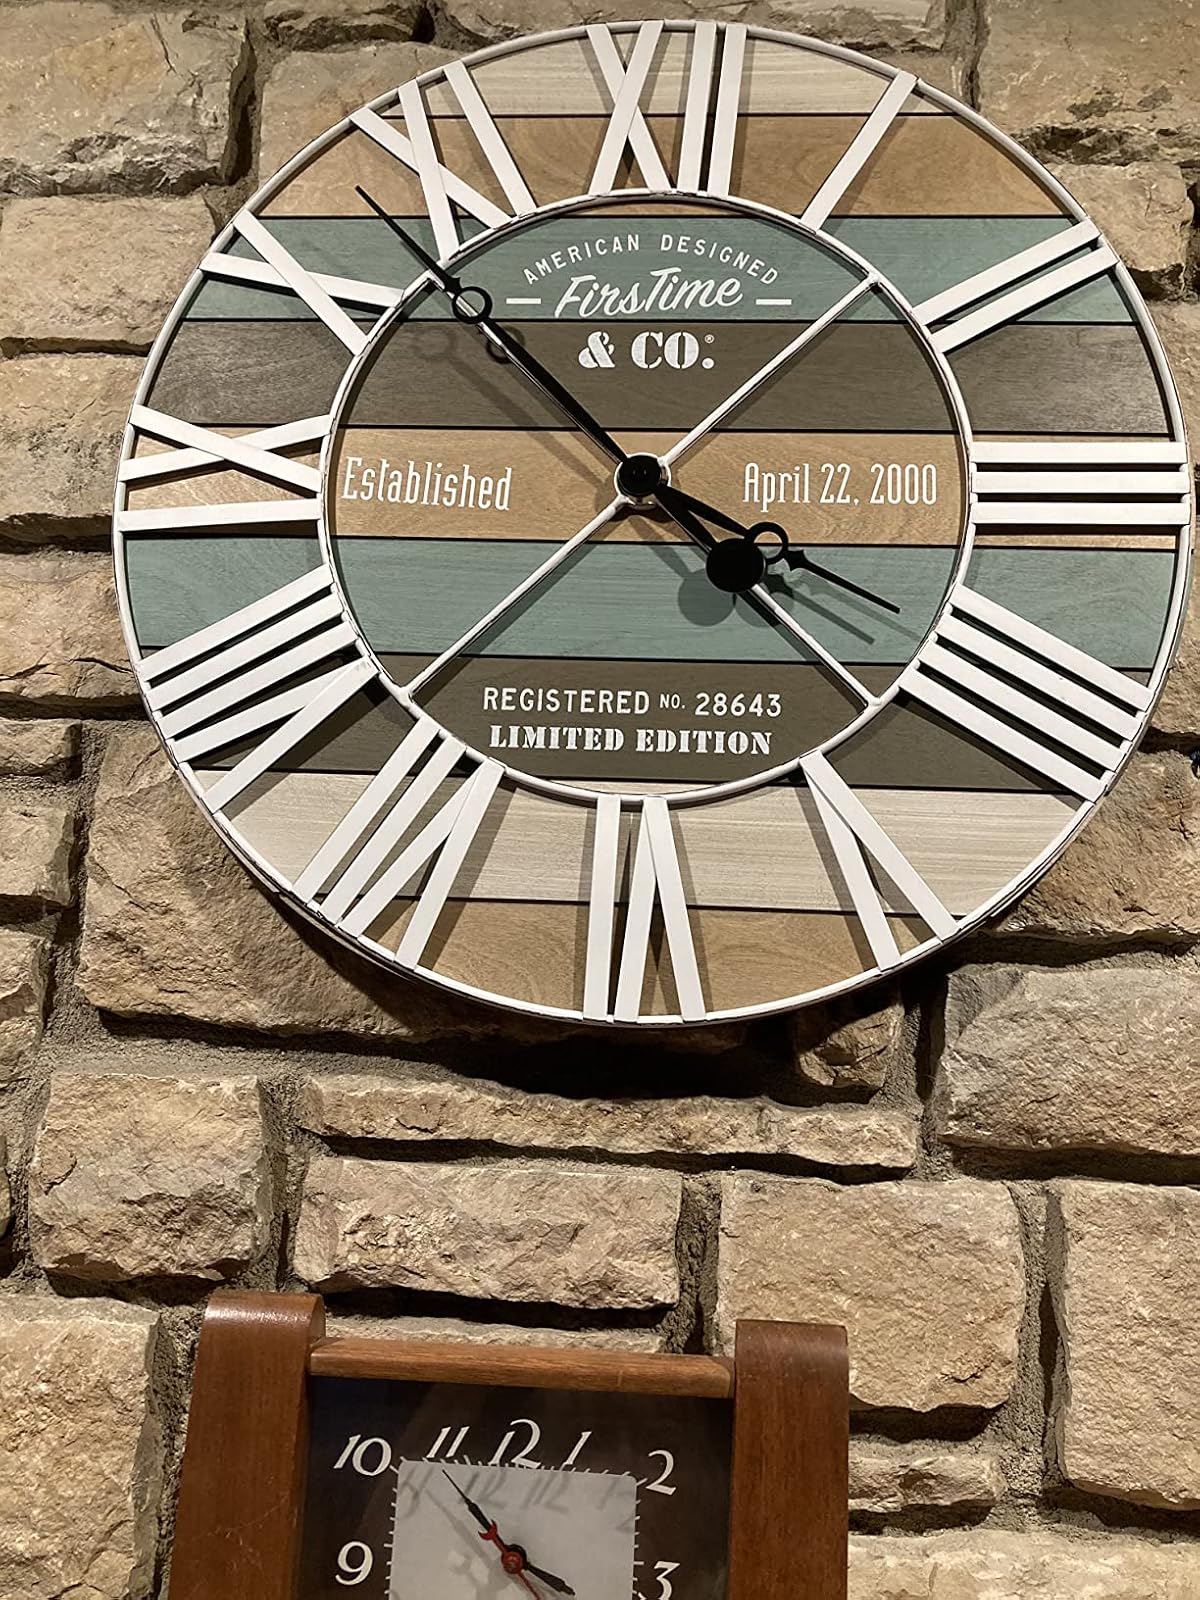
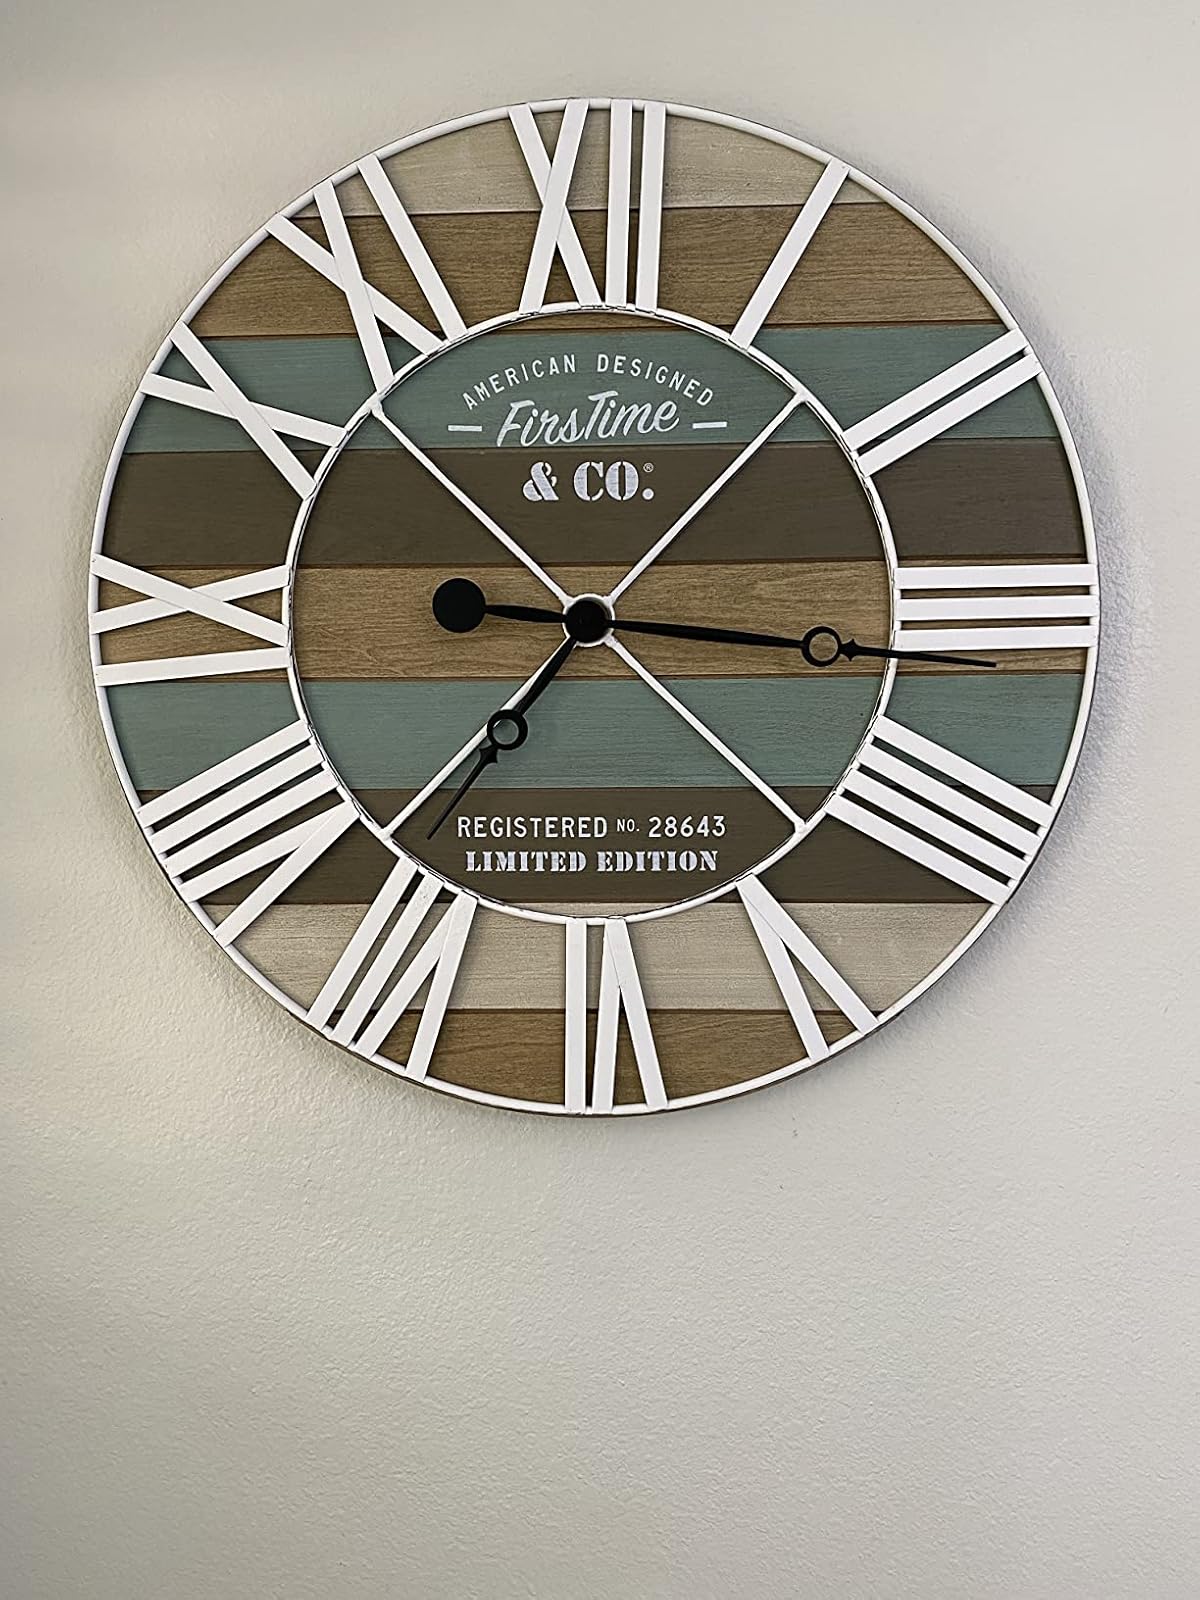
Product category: clock
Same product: yes